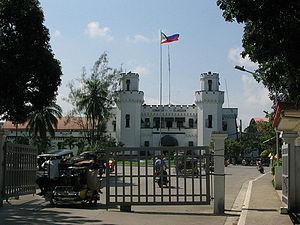
La nouvelle prison Bilibid est la principale prison des Philippines. Elle se situe au sud de la capitale, Manille. Le nom Bilibid n'est pas un toponyme, il signifie simplement prison en tagalog.